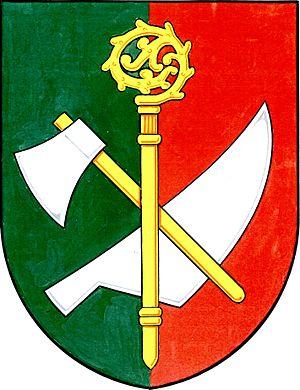
Doloplazy est une commune du district et de la région d'Olomouc, en République tchèque. Sa population s'élevait à 1 337 habitants en 2018.